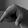
ASL letter: Q